Water Rustlers

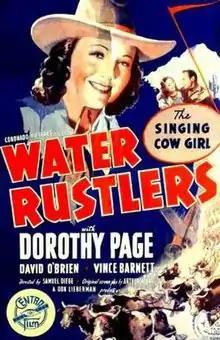
Original film poster

Water Rustlers is a 1939 American Western film directed by Samuel Diege. It was the first of three Dorothy Page singing cowgirl films for Grand National Films.